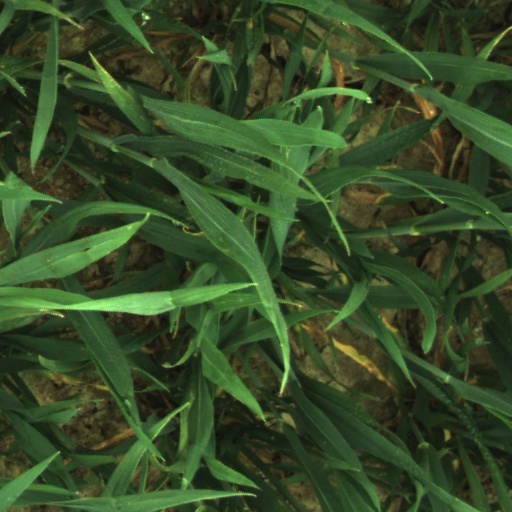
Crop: wheat